Eduardo Barrios

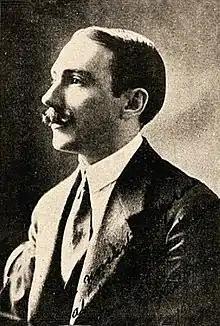
Eduardo Barrios 1915

Eduardo Barrios (October 25, 1884 in Valparaíso – September 13, 1963 in Santiago), was a Chilean writer and poet.